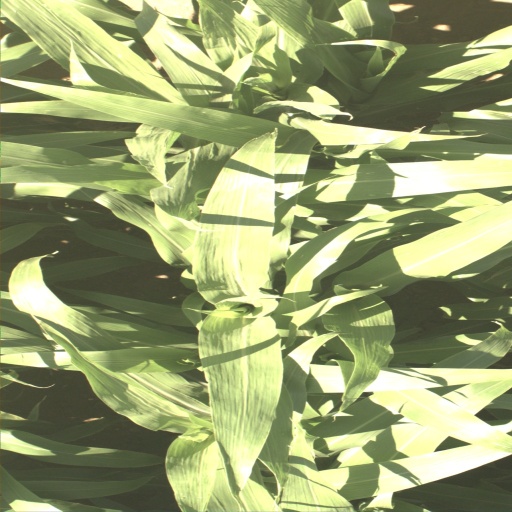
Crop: sorghum